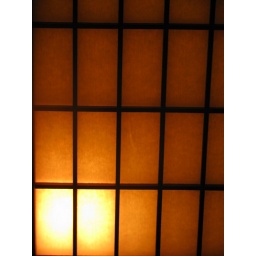
Screen and lamp in my house